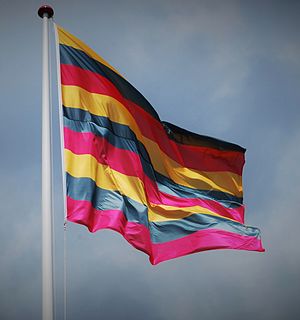
Ærøskøbing
Ærøs flag
Ærøskøbing er en by på Ærø med 942 indbyggere og dermed Danmarks mindste købstad. Den er samtidig sognebyen i Ærøskøbing Sogn og hovedsæde for Ærø Kommune som er en del af Region Syddanmark. Ærøskøbing havn ligger i læ bag Dejrø og Urehoved.